Moscow Oblast

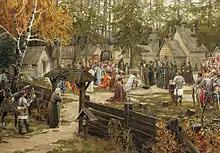
Sergius of Radonezh blesses Dmitry Donskoy, before the Battle of Kulikovo

The territory of what is now Moscow Oblast had been inhabited for more than twenty thousand years. Numerous mounds and settlements from Iron Age were discovered there. Up to the 9–10th centuries, the Moskva River basin and adjacent lands were inhabited by Finnic peoples. Slavs populated the area only in the 10th century. In mid-12th century, the lands became part of Vladimir-Suzdal Principality. Several important cities were founded around that time, including Volokolamsk (1135), Moscow (1147), Zvenigorod (1152), and Dmitrov (1154). In the first half of the 13th century, the entire Vladimir-Suzdal Principality, including the Moscow area, was conquered by the Mongols.